Within the Law (play)

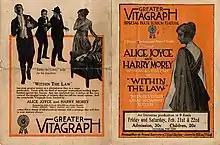
An advertising circular for the 1917 movie adaptation starring Alice Joyce

The play was adapted as a movie five different times from 1916 to 1939. In 1916, the Australian production company J. C. Williamson Ltd became the first to adapt the play, which they had previously produced for the stage in several Australian cities. The stage productions included several actors who had performed the play in the United States, such as Canadian actress Muriel Starr as Turner. Starr kept role for the film, which also kept "Within the Law" as its title. Director Monte Luke filmed mostly on the stage of the Theatre Royal in Melbourne.